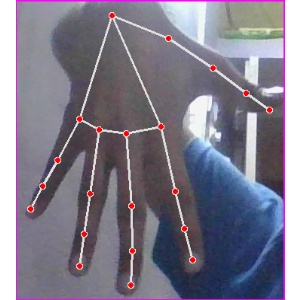
अक्षर: ढ